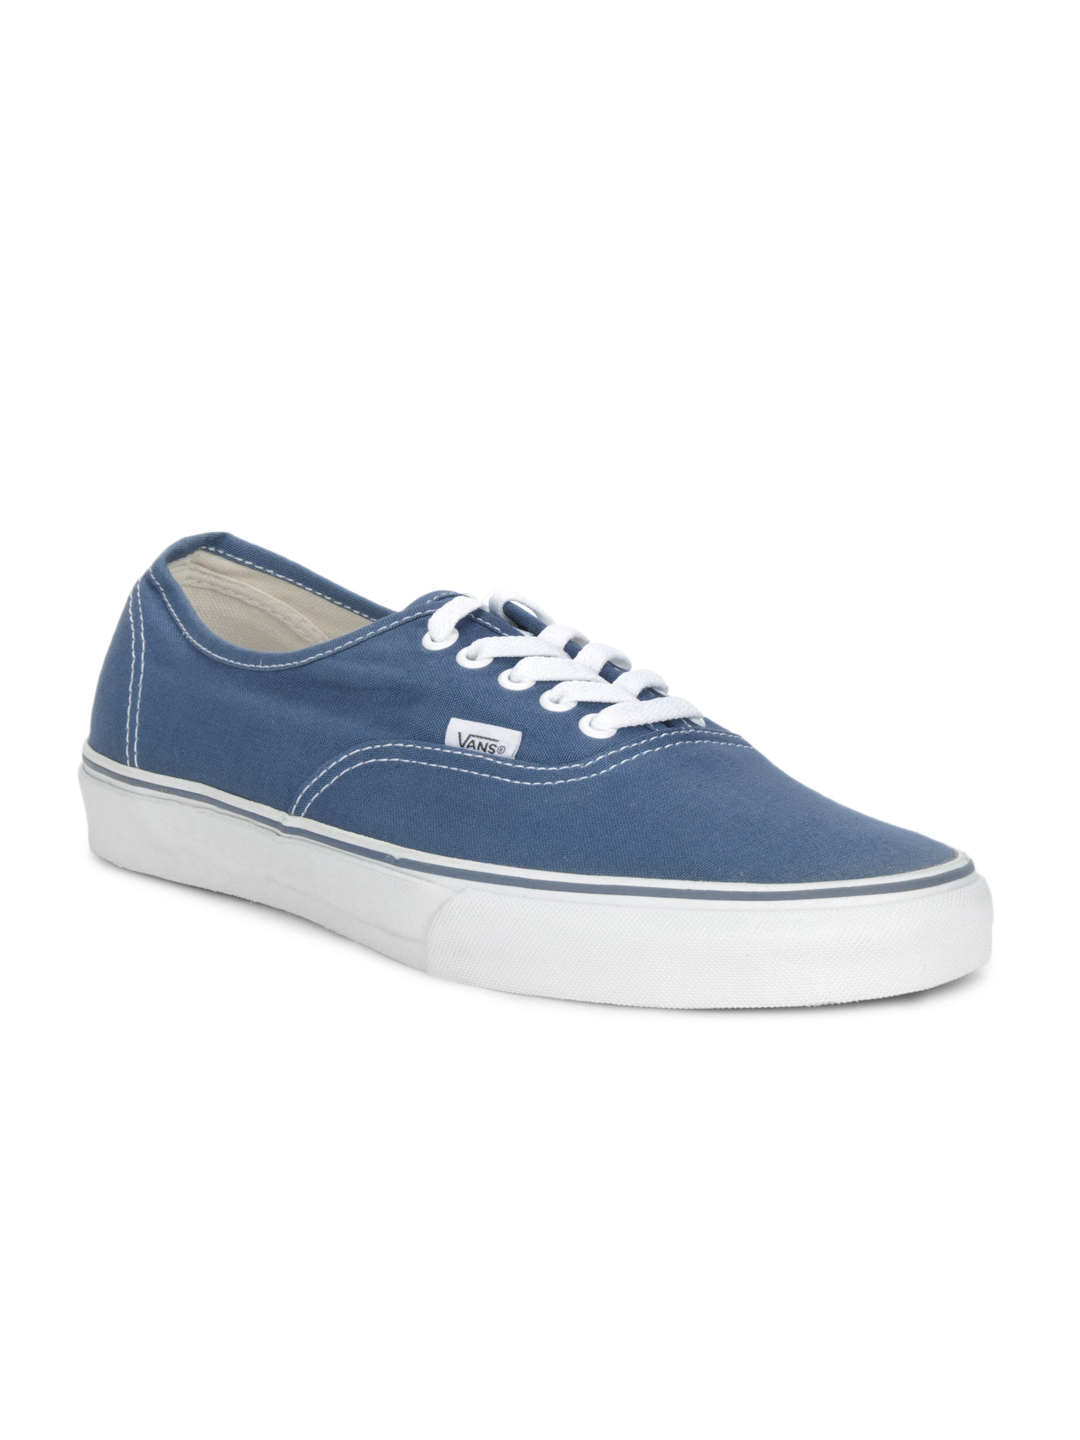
Vans Unisex Blue Authentic Shoes
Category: Footwear / Shoes / Casual Shoes
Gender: Unisex
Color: Blue
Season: Fall 2012
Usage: Casual